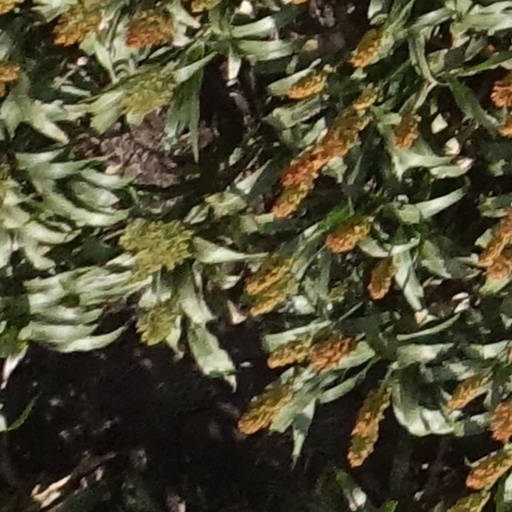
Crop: sorghum